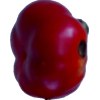
Label: red_pepper